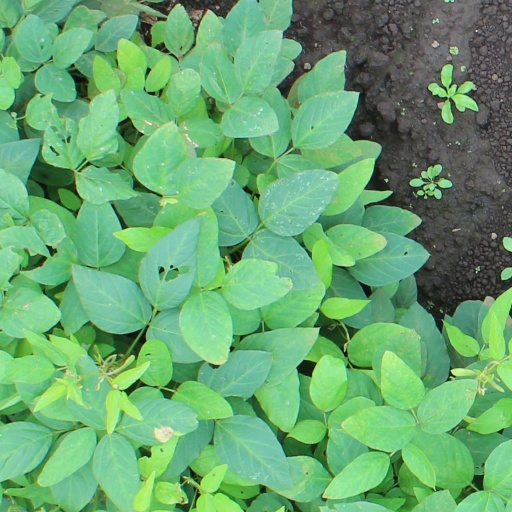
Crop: soybean